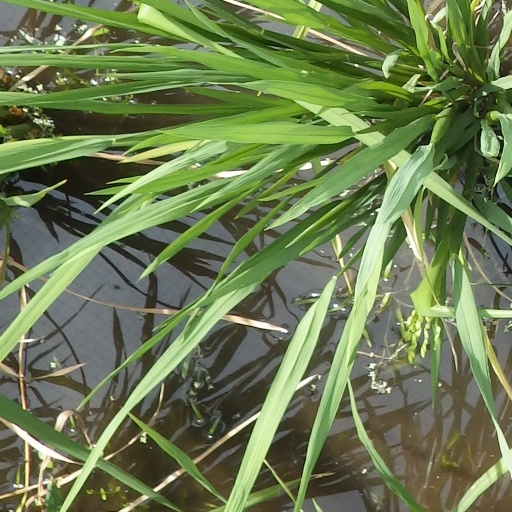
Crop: rice